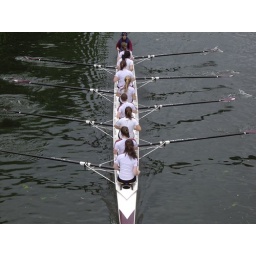
About to pass under a bridge where Aaron's standing with the camera. I'm in the back (the one closest to the camera).